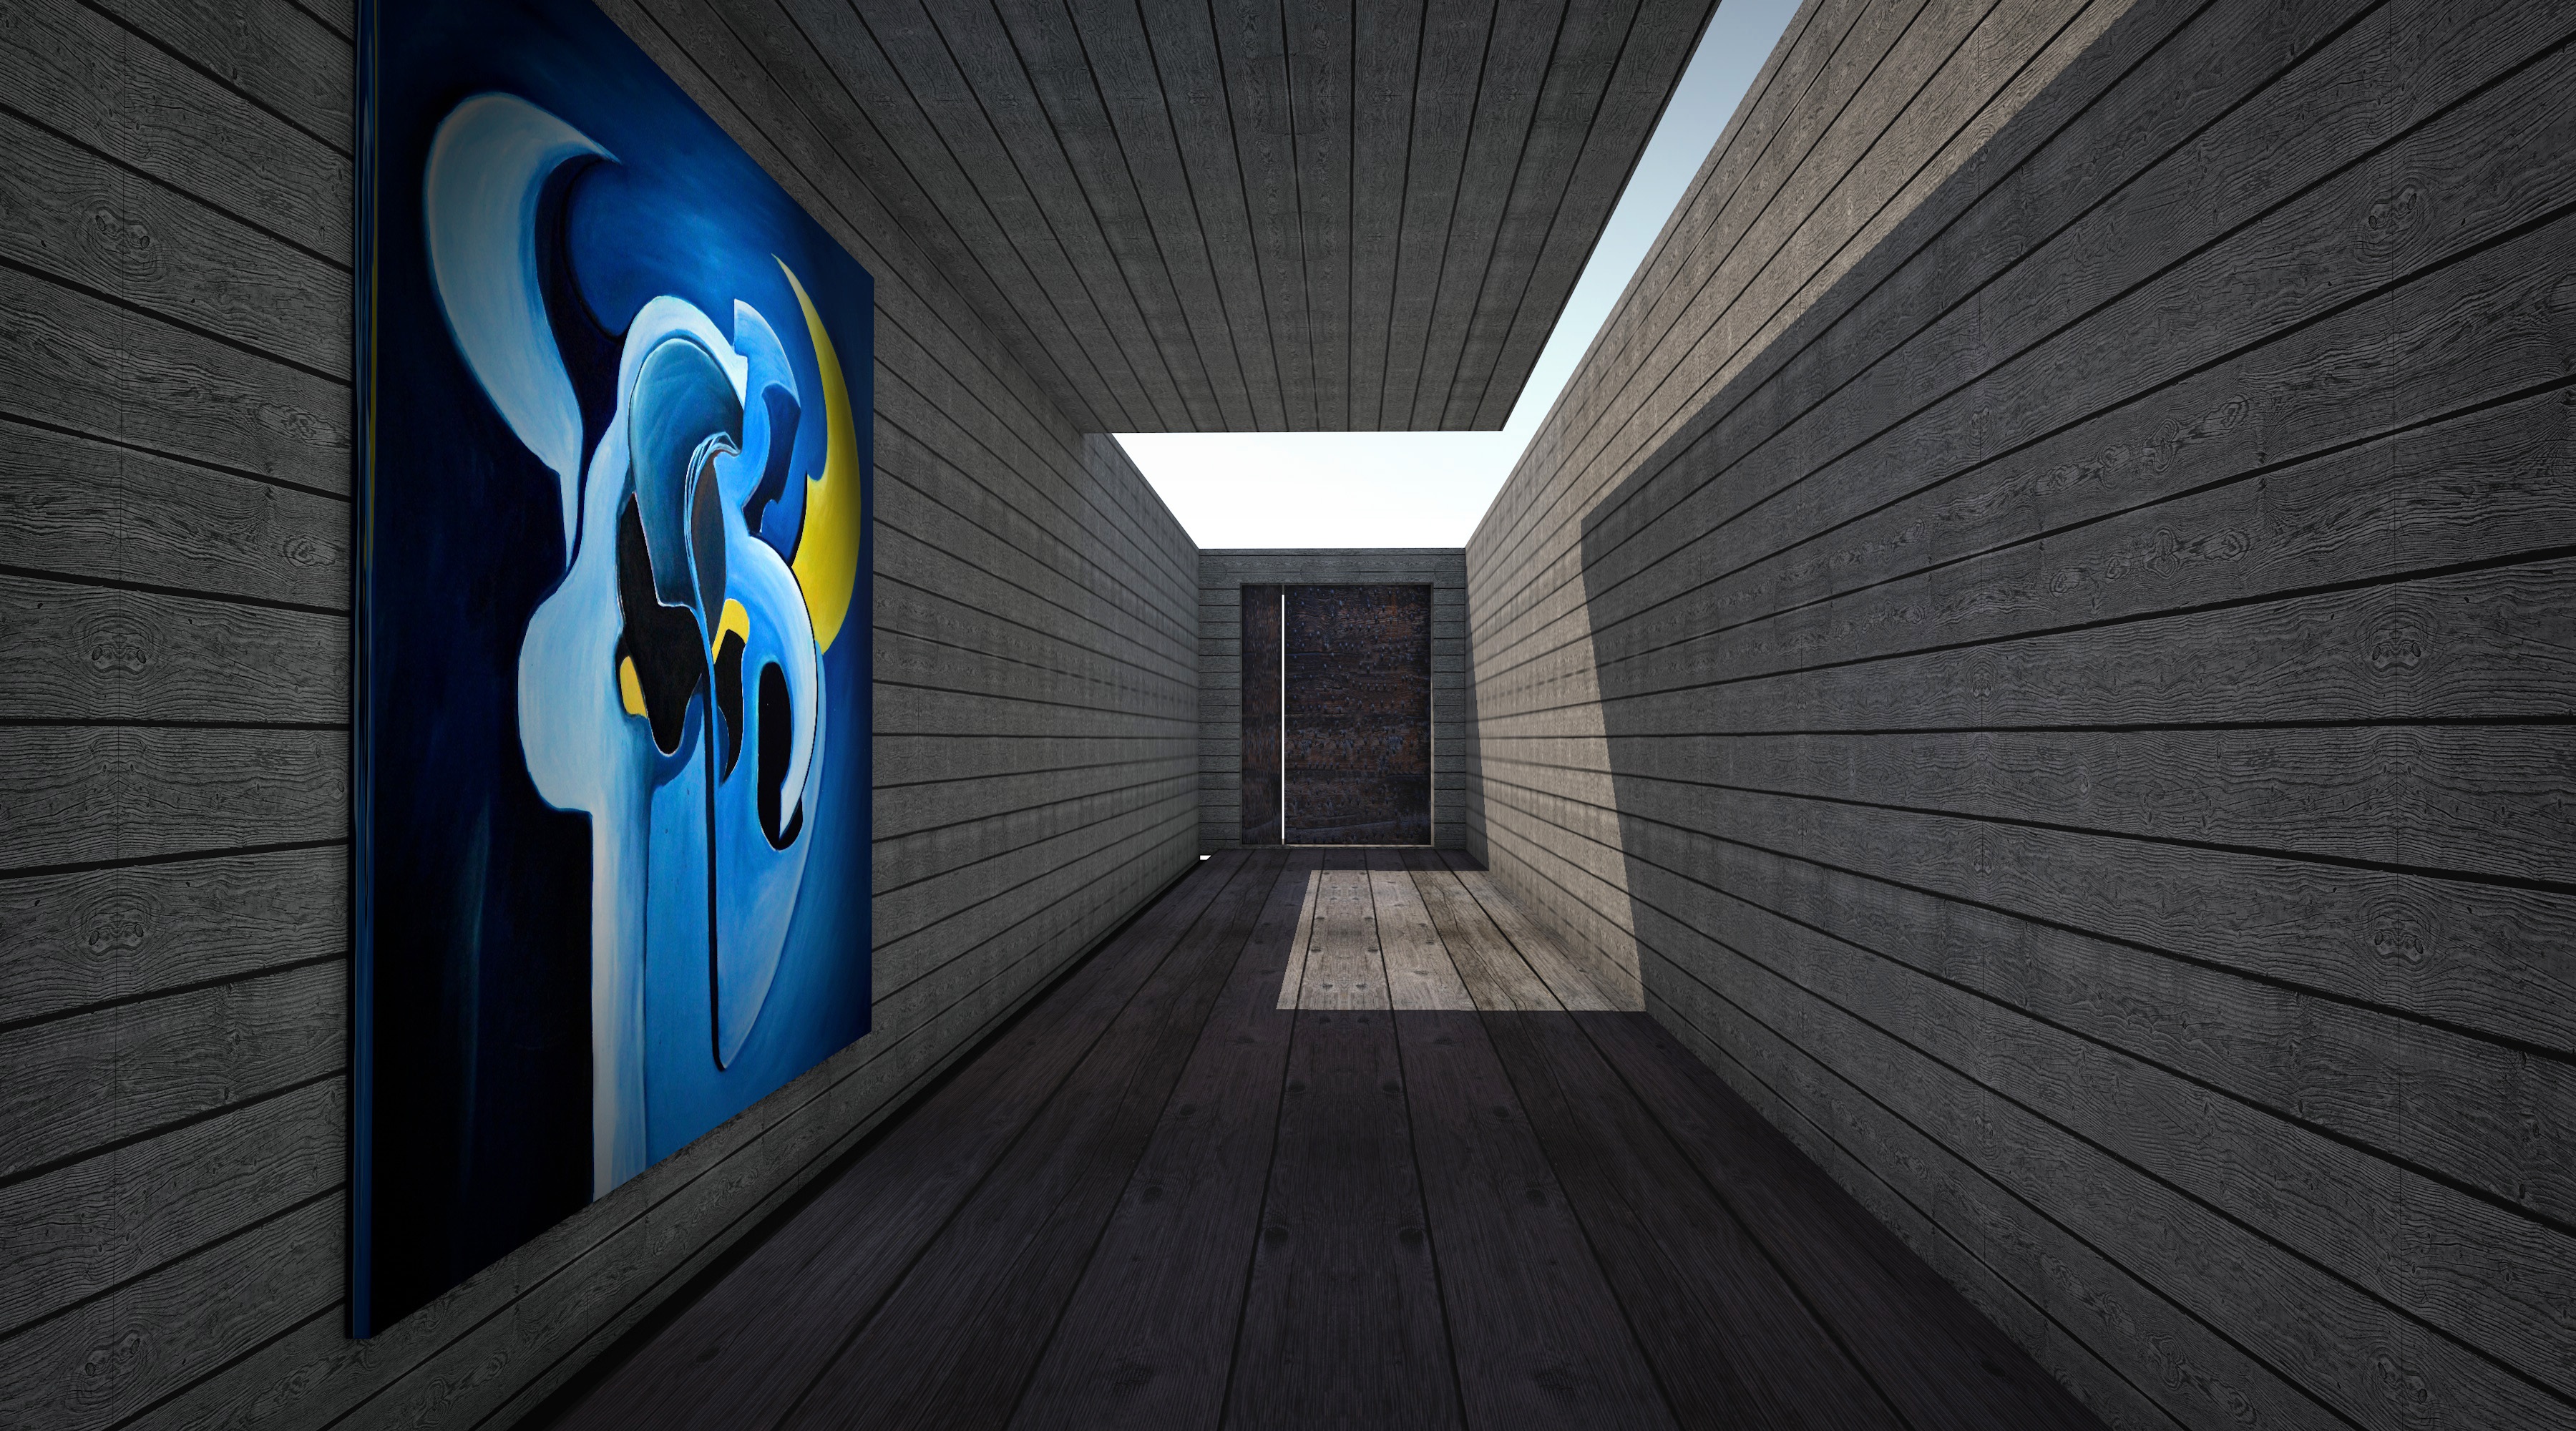
light, architecture, structure, texture, pattern, line, darkness, blue, painting, close up, wooden structure, background, symmetry, gallery, shaft, textures, screenshot, material collection, wooden boards, wall boards, 3d model, construction material, wood grain, wood structures